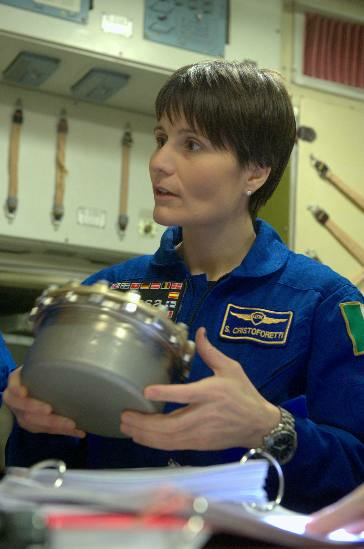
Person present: Yes